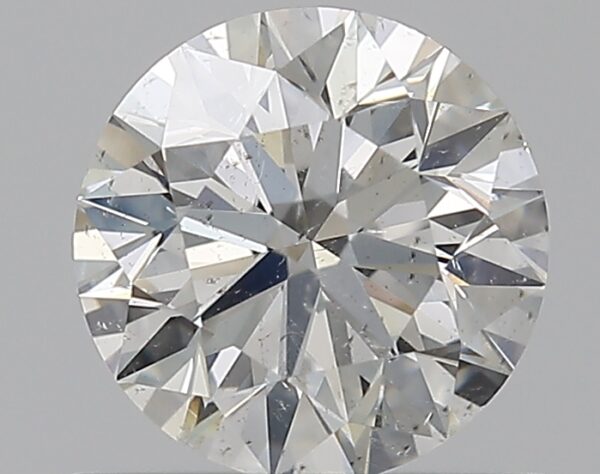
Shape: round
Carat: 0.59
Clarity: SI2
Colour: H
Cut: EX
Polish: EX
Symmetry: EX
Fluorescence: N
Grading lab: GIA
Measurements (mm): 5.34 x 5.36 x 3.36